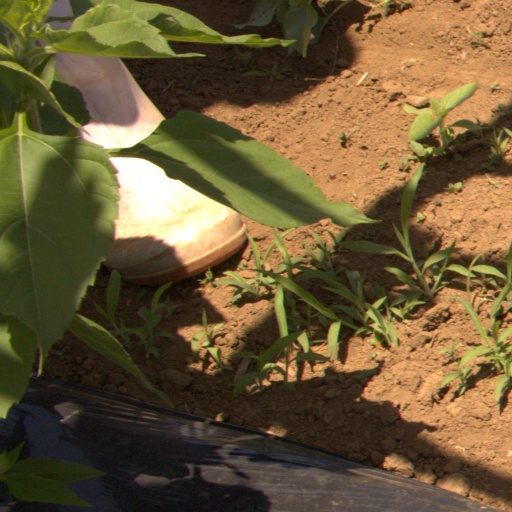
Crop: Jerusalem artichoke